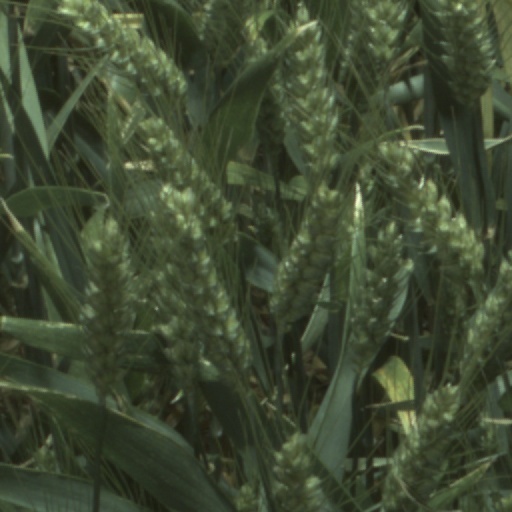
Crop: wheat